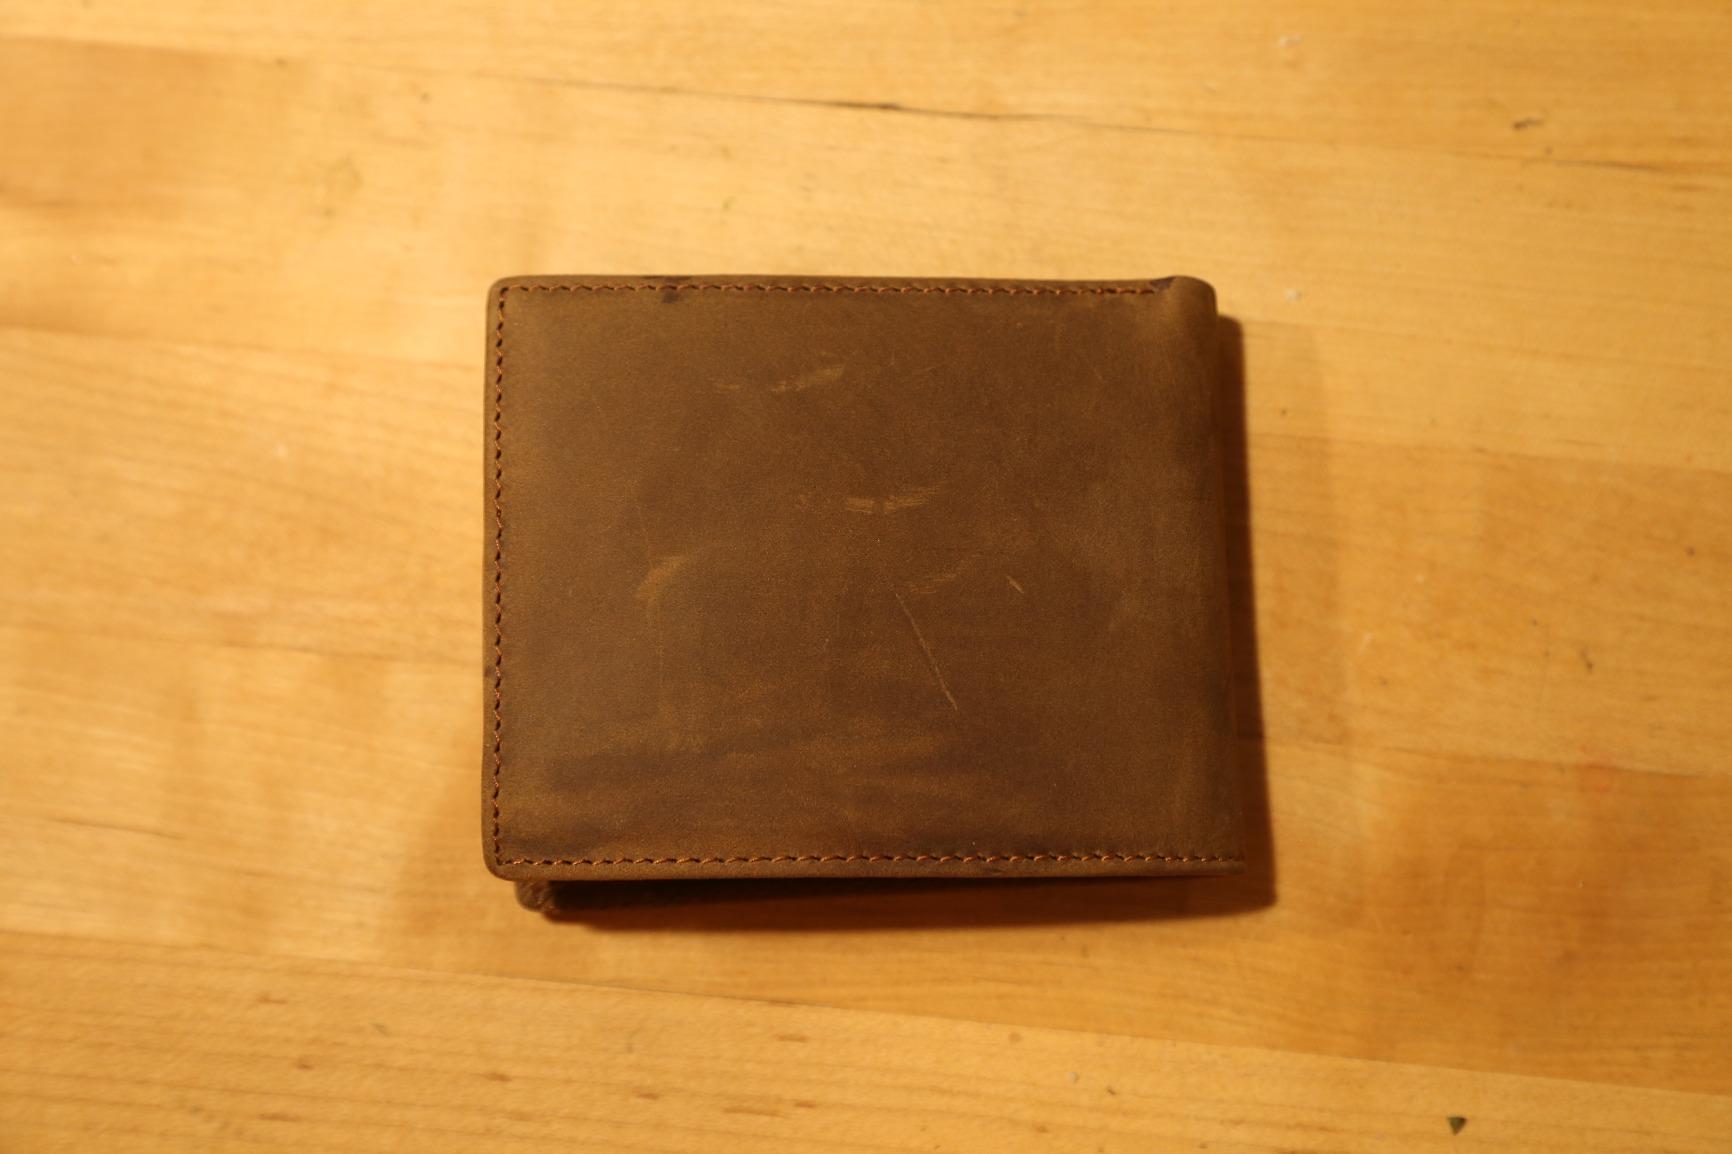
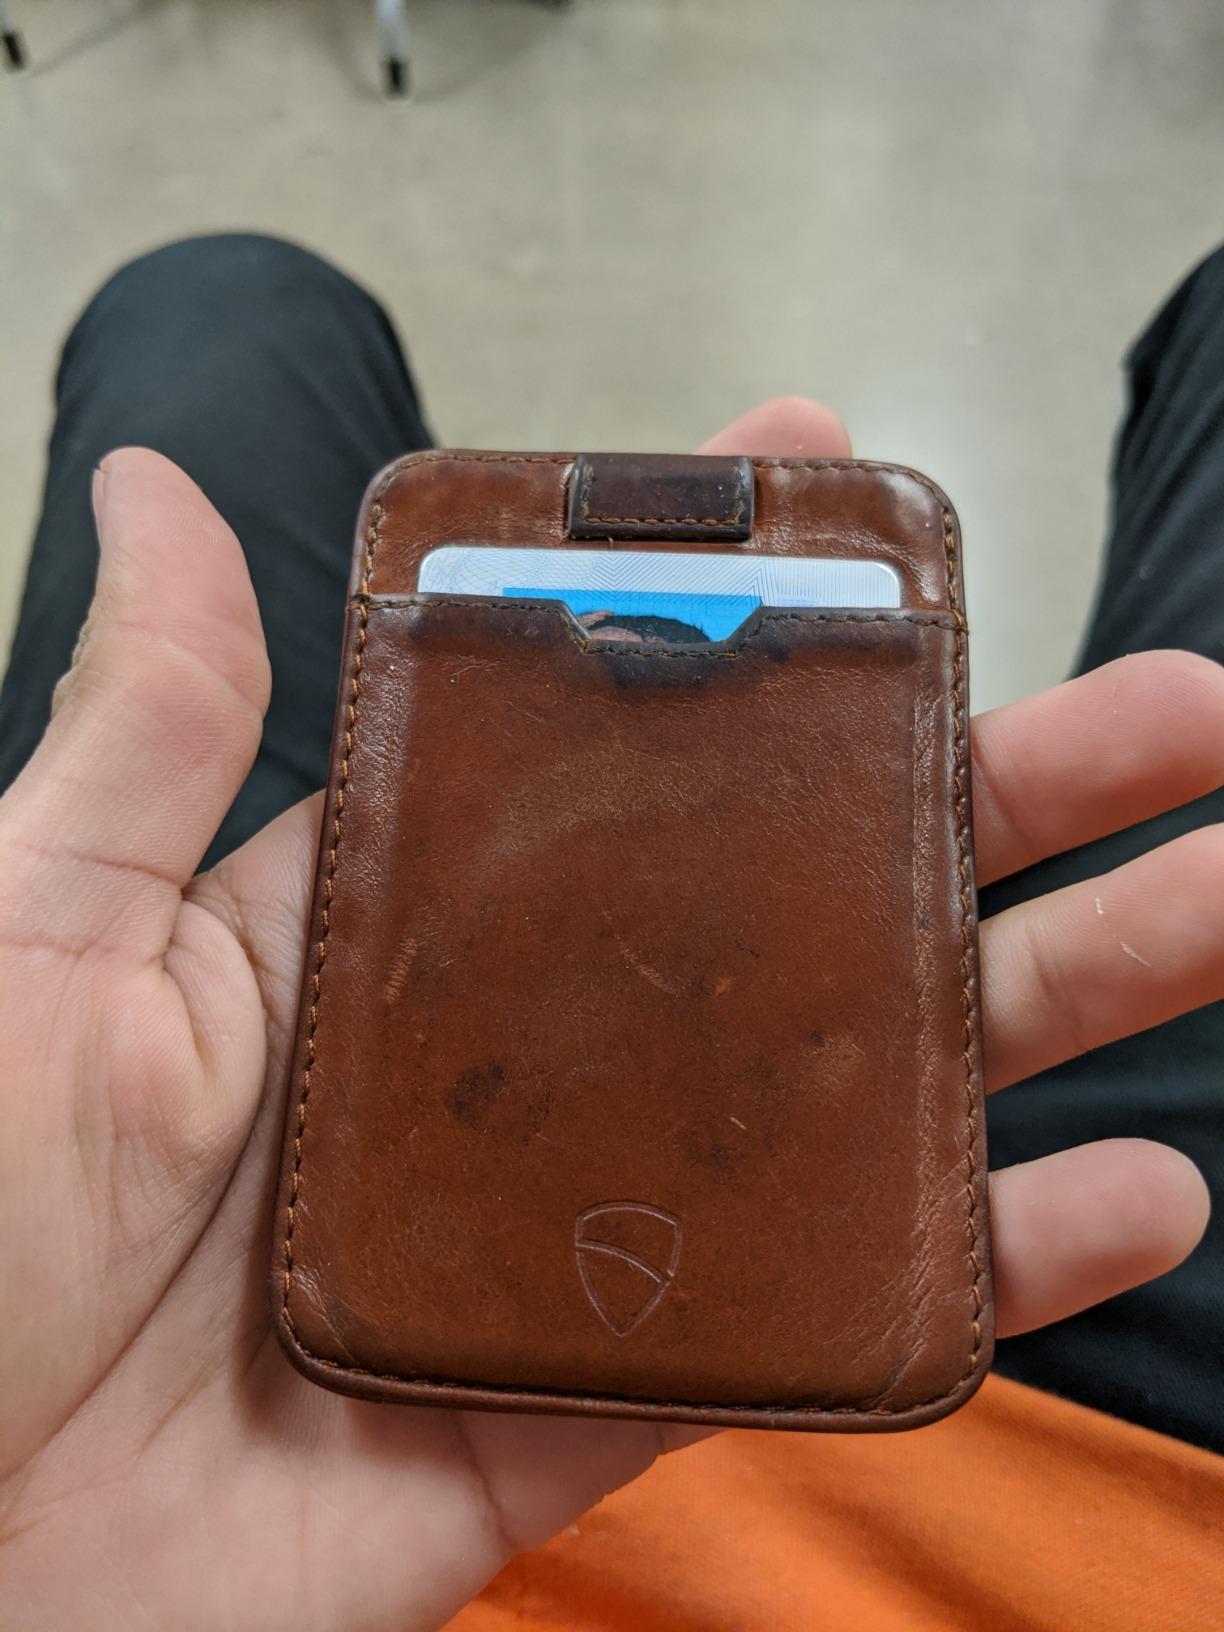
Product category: accessories_wallet
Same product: no